2015 CampingWorld.com 500 at Talladega

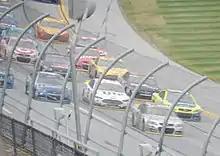
Dale Earnhardt Jr. leads at lap 71 at Talladega.

For the next 20 laps, the No. 48 Chevrolet headed the field in a single-file line riding around the top lane of Talladega. By lap 56, he had two big pieces of paper on the grill of his car that caused some concern. Dale Earnhardt Jr. used the bottom line to retake the lead on lap 65. The second round of green flag stops began on lap 78. Earnhardt ducked onto pit road on lap 80 and handed the lead to Michael Waltrip. He pitted the next lap and handed the lead to David Ragan. He pitted the next lap and the lead cycled to Paul Menard. Michael McDowell was tagged for speeding on pit road and was forced to serve a drive-through penalty. Travis Kvapil was tagged for his crew being over the wall too soon and was forced to serve a drive-through penalty. Joey Logano passed to the outside of Menard at the start/finish line to take the lead on lap 84. The escape roof hatch on Denny Hamlin's car came loose on lap 84 and he was forced to make an unscheduled stop to tape down the hatch. After five laps of running behind the No. 33 car, it began to come up again.